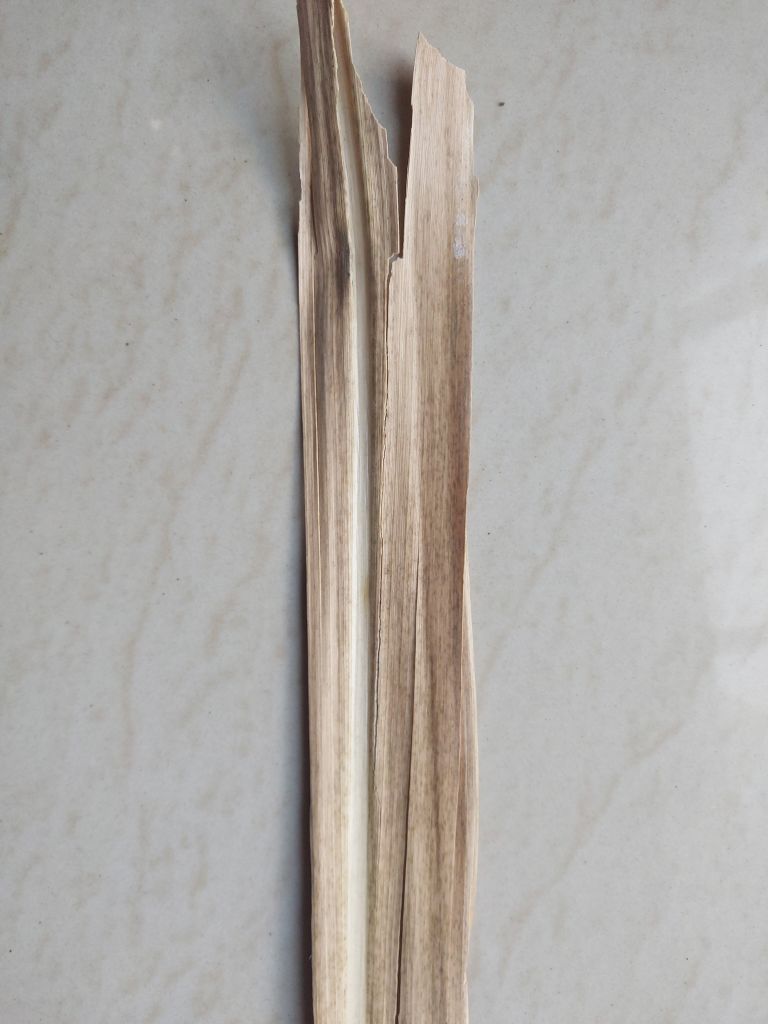
Label: Dried